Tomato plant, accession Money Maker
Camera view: vertical (180 deg); turntable rotation: 60 degrees
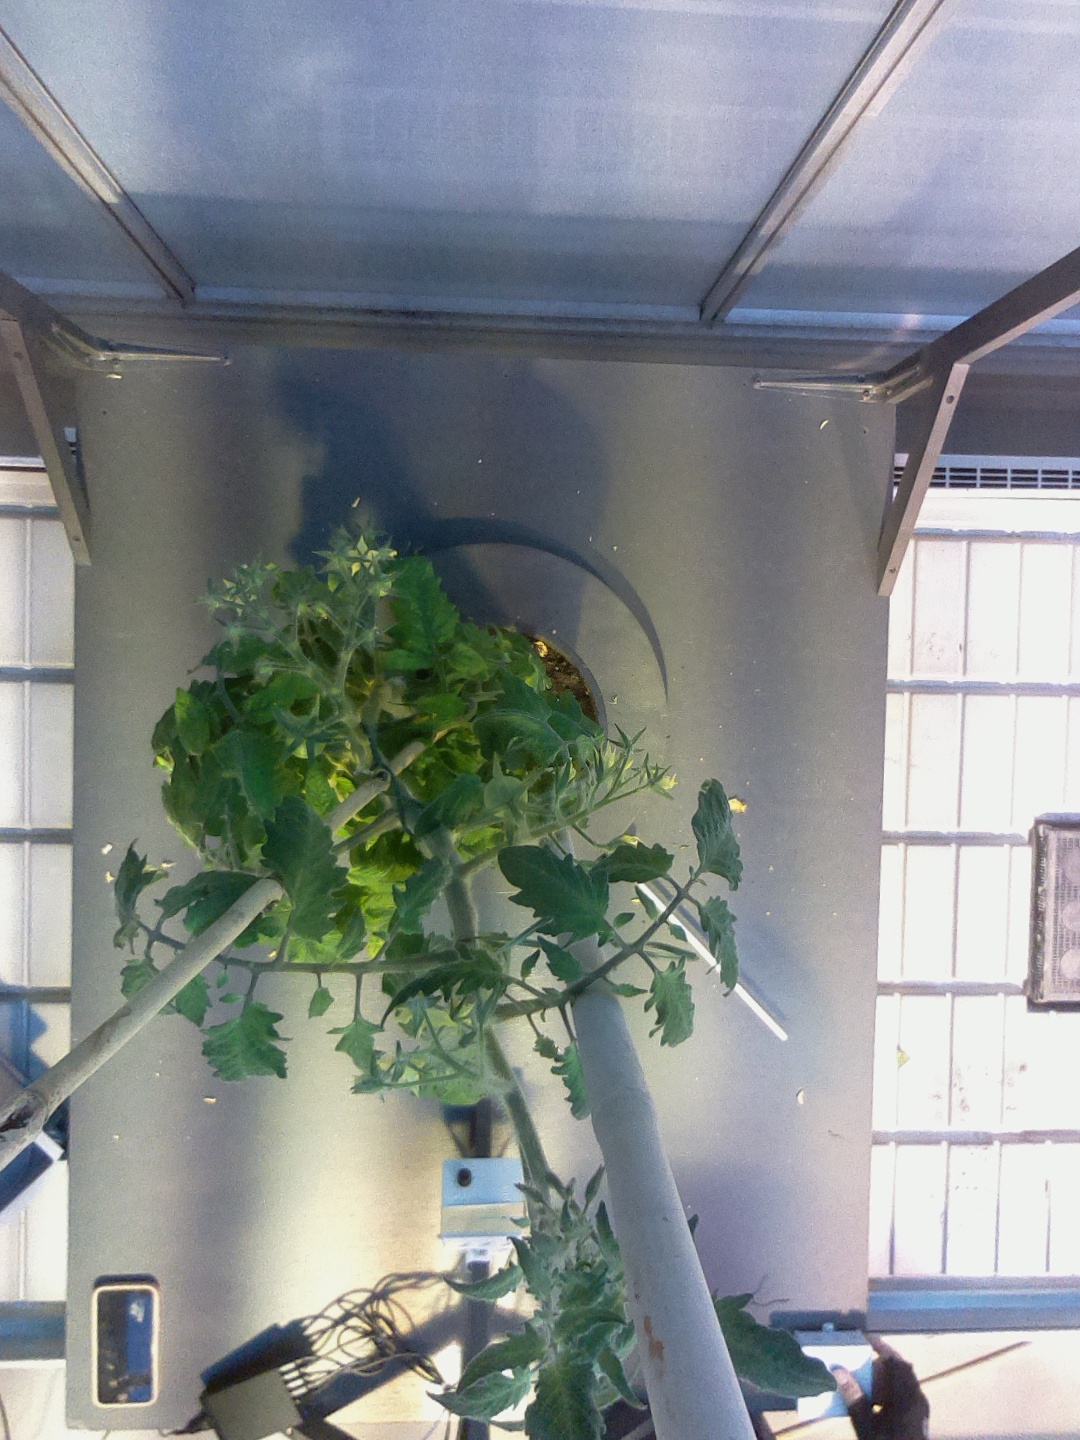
BBCH growth stage 71: 10%-20% of final fruit size